Naucelle station

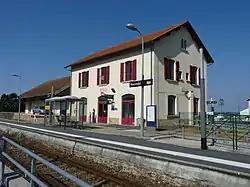
Naucelle station building

Naucelle is a railway station in Naucelle, Occitanie, which is the southernmost administrative region of France. The station is on the Castelnaudary–Rodez railway line. The station is served by TER (local) services operated by SNCF.